Thaxted Parish Church

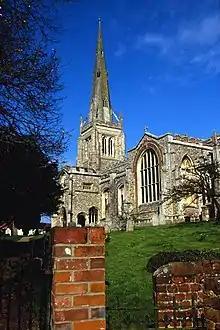
Thaxted Church, with its spire and south porch, viewed from the top of Stony Lane

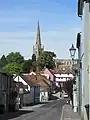
Thaxted Church, commanding the town with its Guildhall

The Church of Saint John the Baptist with Our Lady and Saint Laurence is the parish church of the town of Thaxted in Essex, England. The present church was built over an extended period between c. 1380 and 1510 in the English Perpendicular style. Sitting on top of a hill with a slender spire reaching high, the church is one of the largest in the county, overlooking the town and the surrounding countryside. Its size is an indication of the former prosperity of the town, because of the medieval cutlery and wool trades that once flourished here. The church has earned the epithet "the Cathedral of Essex". The church is a Grade I Listed Building on the National Heritage List.